Fleet Street

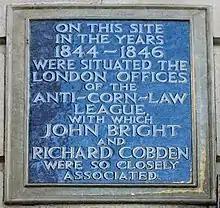
A blue plaque marking the location of the Anti-Corn Law League headquarters on No. 67 Fleet Street

The eastern part of the street was destroyed by the Great Fire of London in 1666, despite attempts to use the River Fleet to preserve it. Fire damage reached to about Fetter Lane, and the special tribunal of the 'Fire Courts' was held at Clifford's Inn, an inn of Chancery at the edge of the extent of the fire, to arbitrate on claimants' rights. Properties were rebuilt in the same style as before the fire.